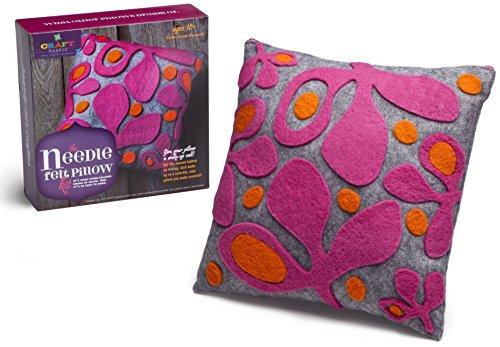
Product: Craft-tastic Needle Felt Pillow Kit
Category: Toys & Games | Arts & Crafts | Craft Kits | Felt Kits
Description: You simply lay the die-cut felt shapes on the pillow and take your needle and Poke, Poke, Poke it through the fabric into the pillow.
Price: $4.39
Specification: ProductDimensions:10x3x10inches|ItemWeight:1pounds|ShippingWeight:1pounds(Viewshippingratesandpolicies)|DomesticShipping:ItemcanbeshippedwithinU.S.|InternationalShipping:ThisitemcanbeshippedtoselectcountriesoutsideoftheU.S.LearnMore|ASIN:B013TRTAK6|Itemmodelnumber:CT1522|Manufacturerrecommendedage:8-15years